George Washington Memorial Building

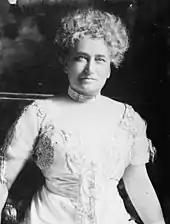
Susan Whitney DimockPresident of the GWMA

On April 8, 1897, was organized at a national level the George Washington Memorial Committee. It later became the George Washington Memorial Association (GWMA). Its purpose was: